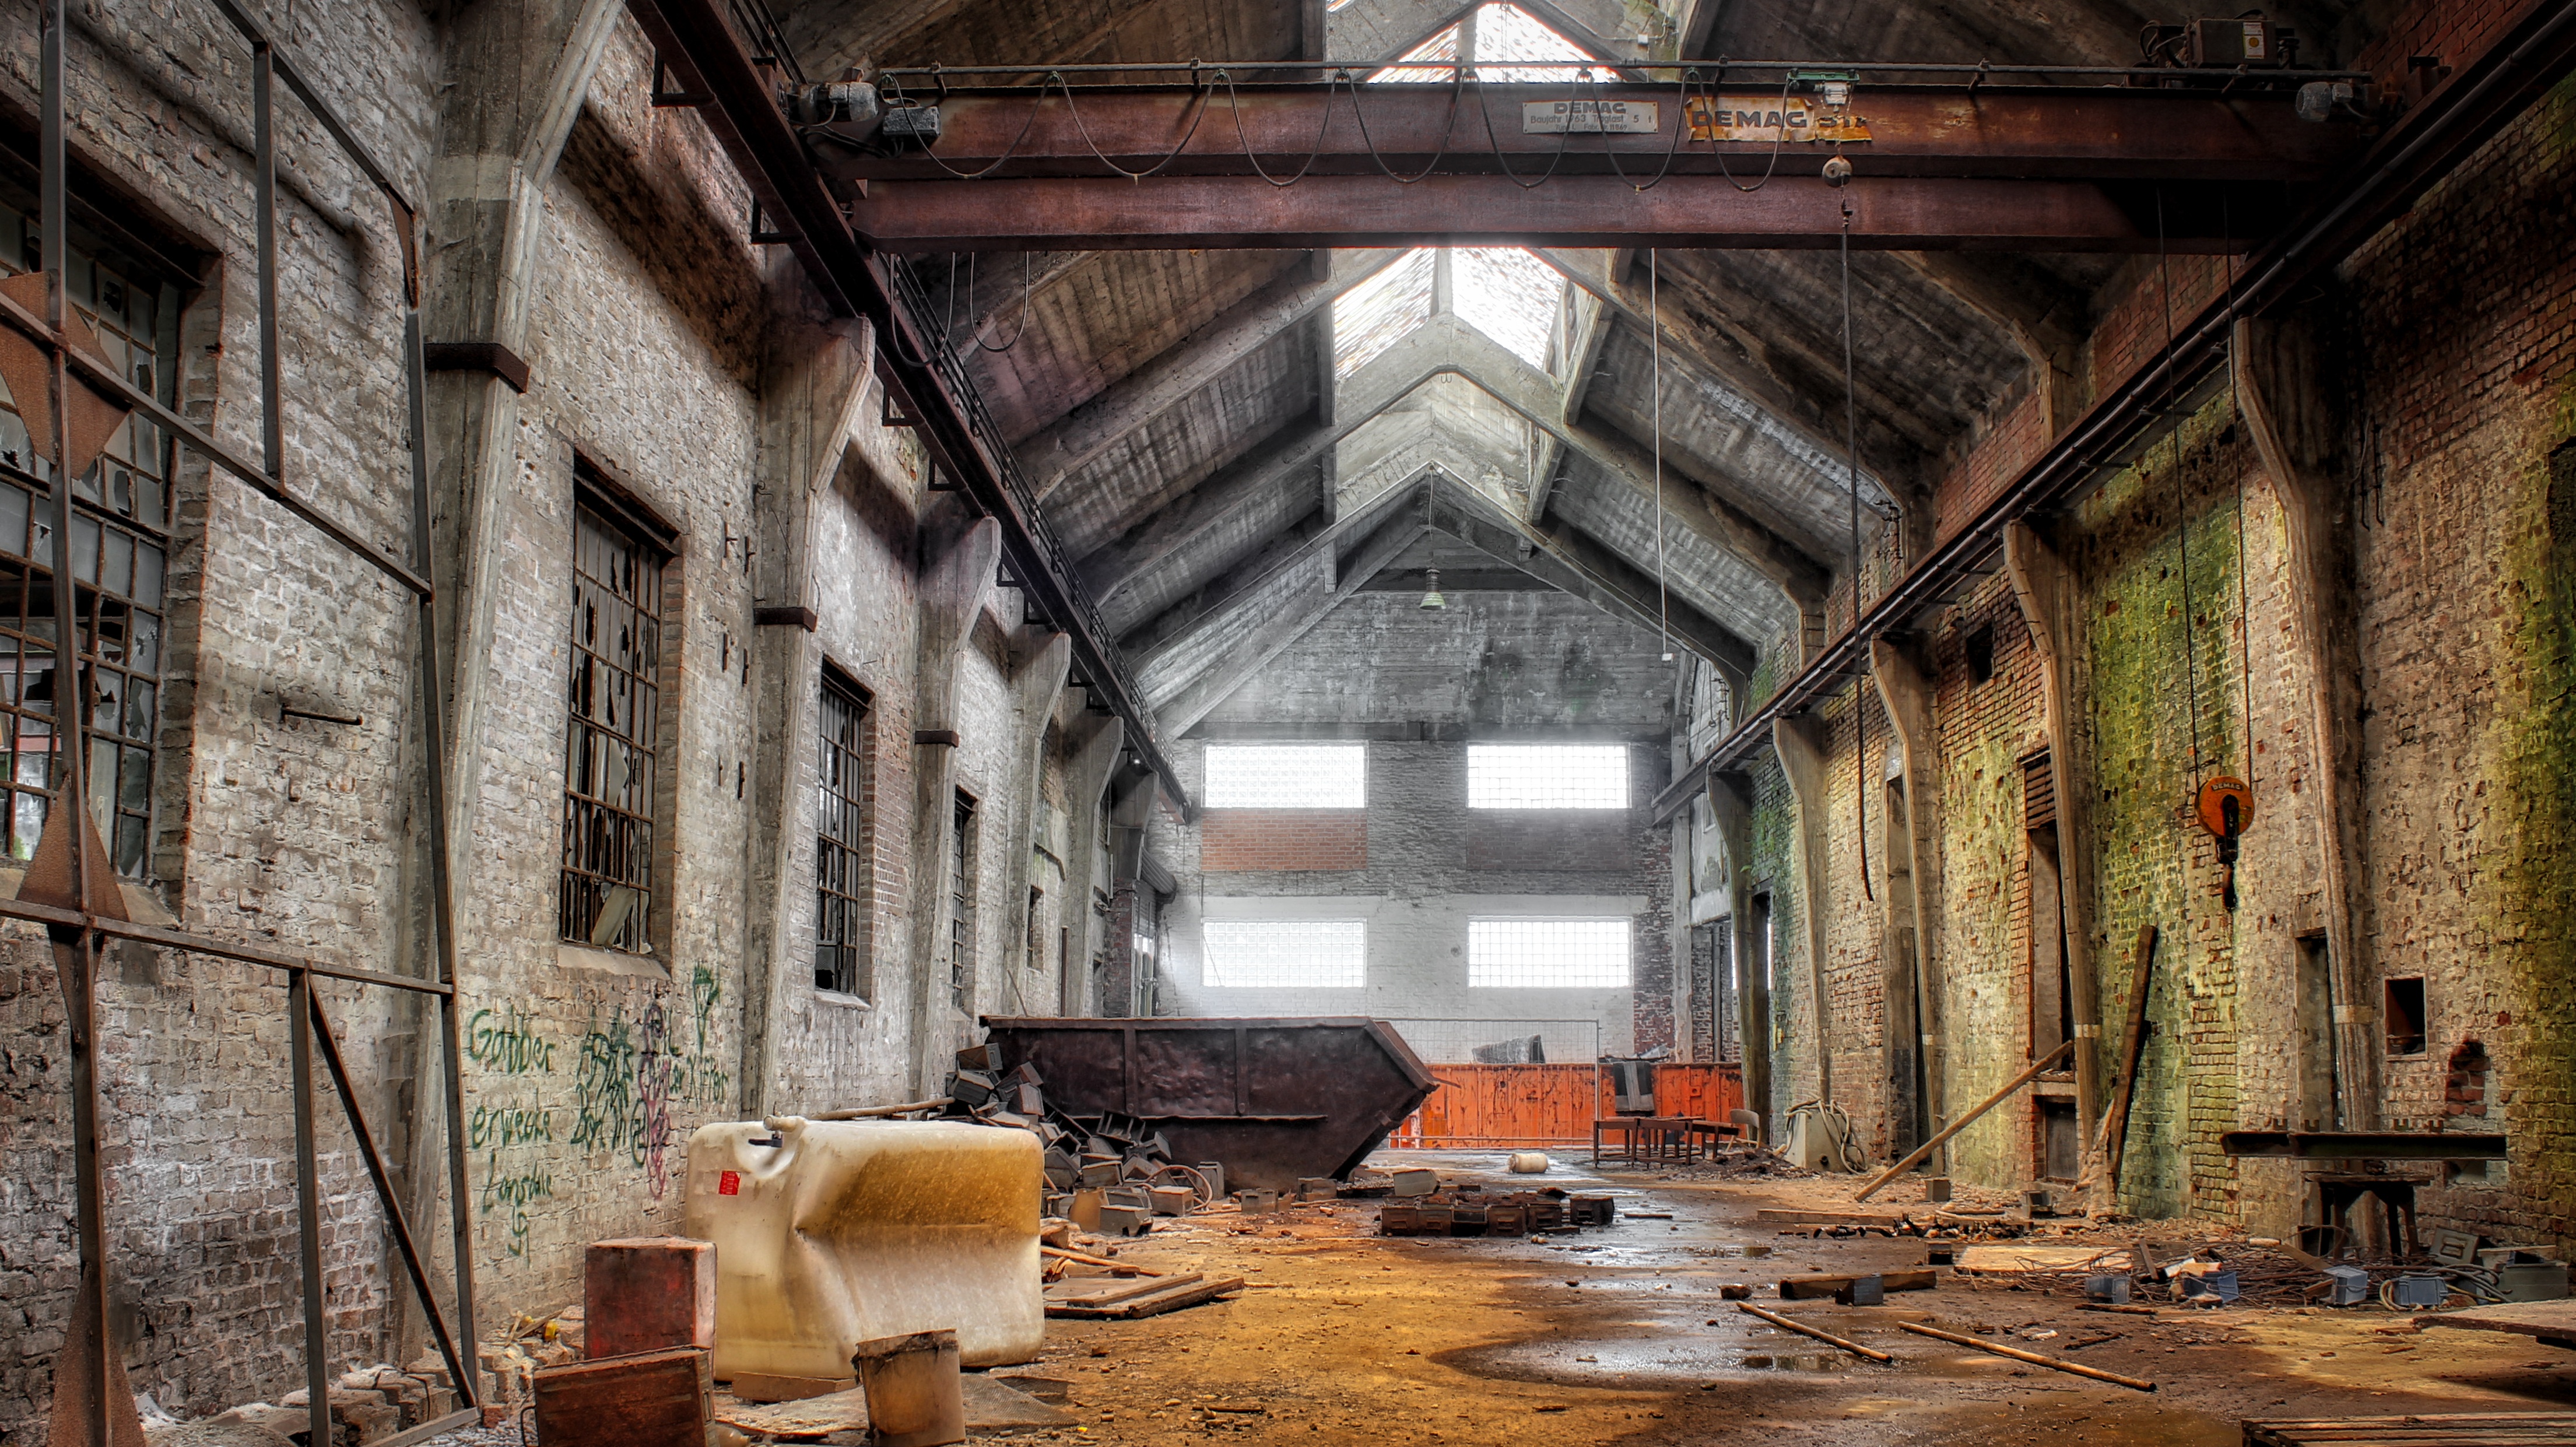
architecture, wood, building, old, alley, hall, factory, industry, decay, ruins, dilapidated, mood, secret, factory building, lapsed, old factory, industrial hall, urban area, ancient history, old hall